New Zealand government response to the COVID-19 pandemic

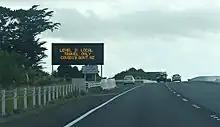
A traffic management sign in Paraparaumu indicating COVID-19 alert level 3 in April 2020

The New Zealand Government responded to the COVID-19 pandemic in New Zealand in various ways. In early February 2020, the Government imposed travel restrictions on China in response to the global COVID-19 pandemic originating in Wuhan and also repatriated citizens and residents from Wuhan. Following the country's first case, which originated in Iran, the Government imposed travel restrictions on Iran.